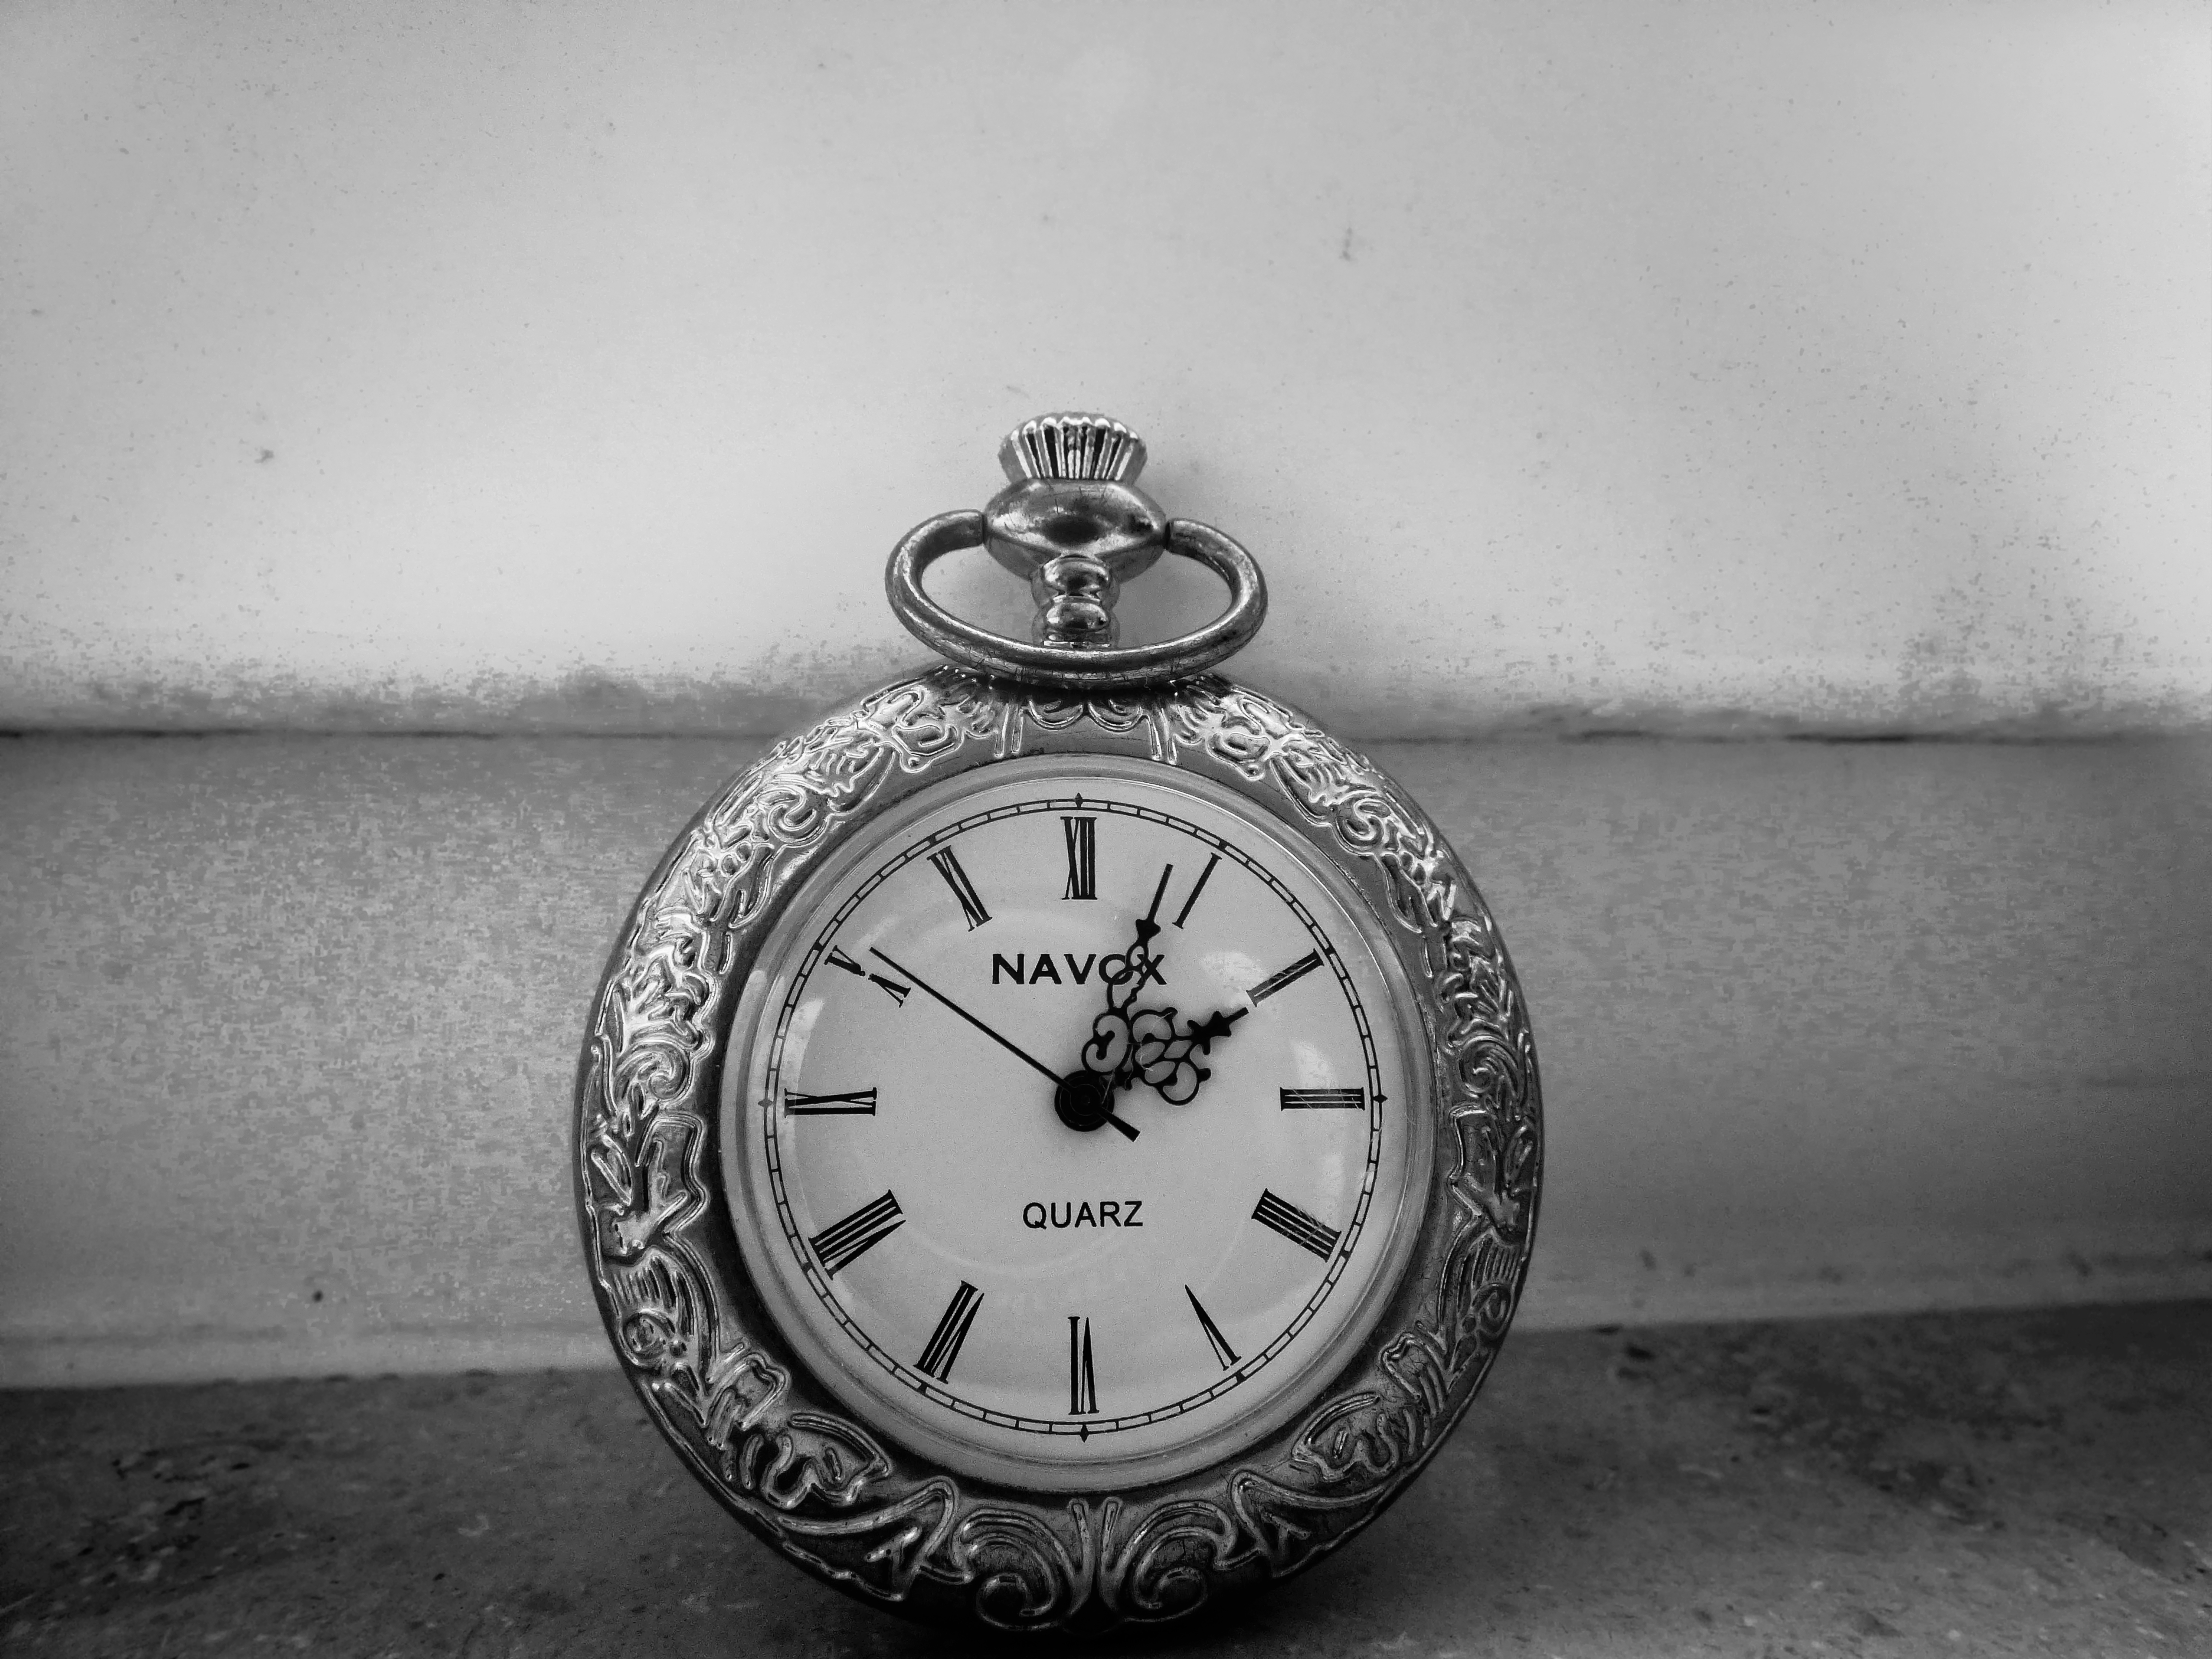
pocket watch, vintage, black, white, sw, retro, Antiquare, old, dial, time, retro look, timepiece, timeless, clock, deco, black and white, watch, monochrome photography, photography, monochrome, close up, still life photography, silver, metal